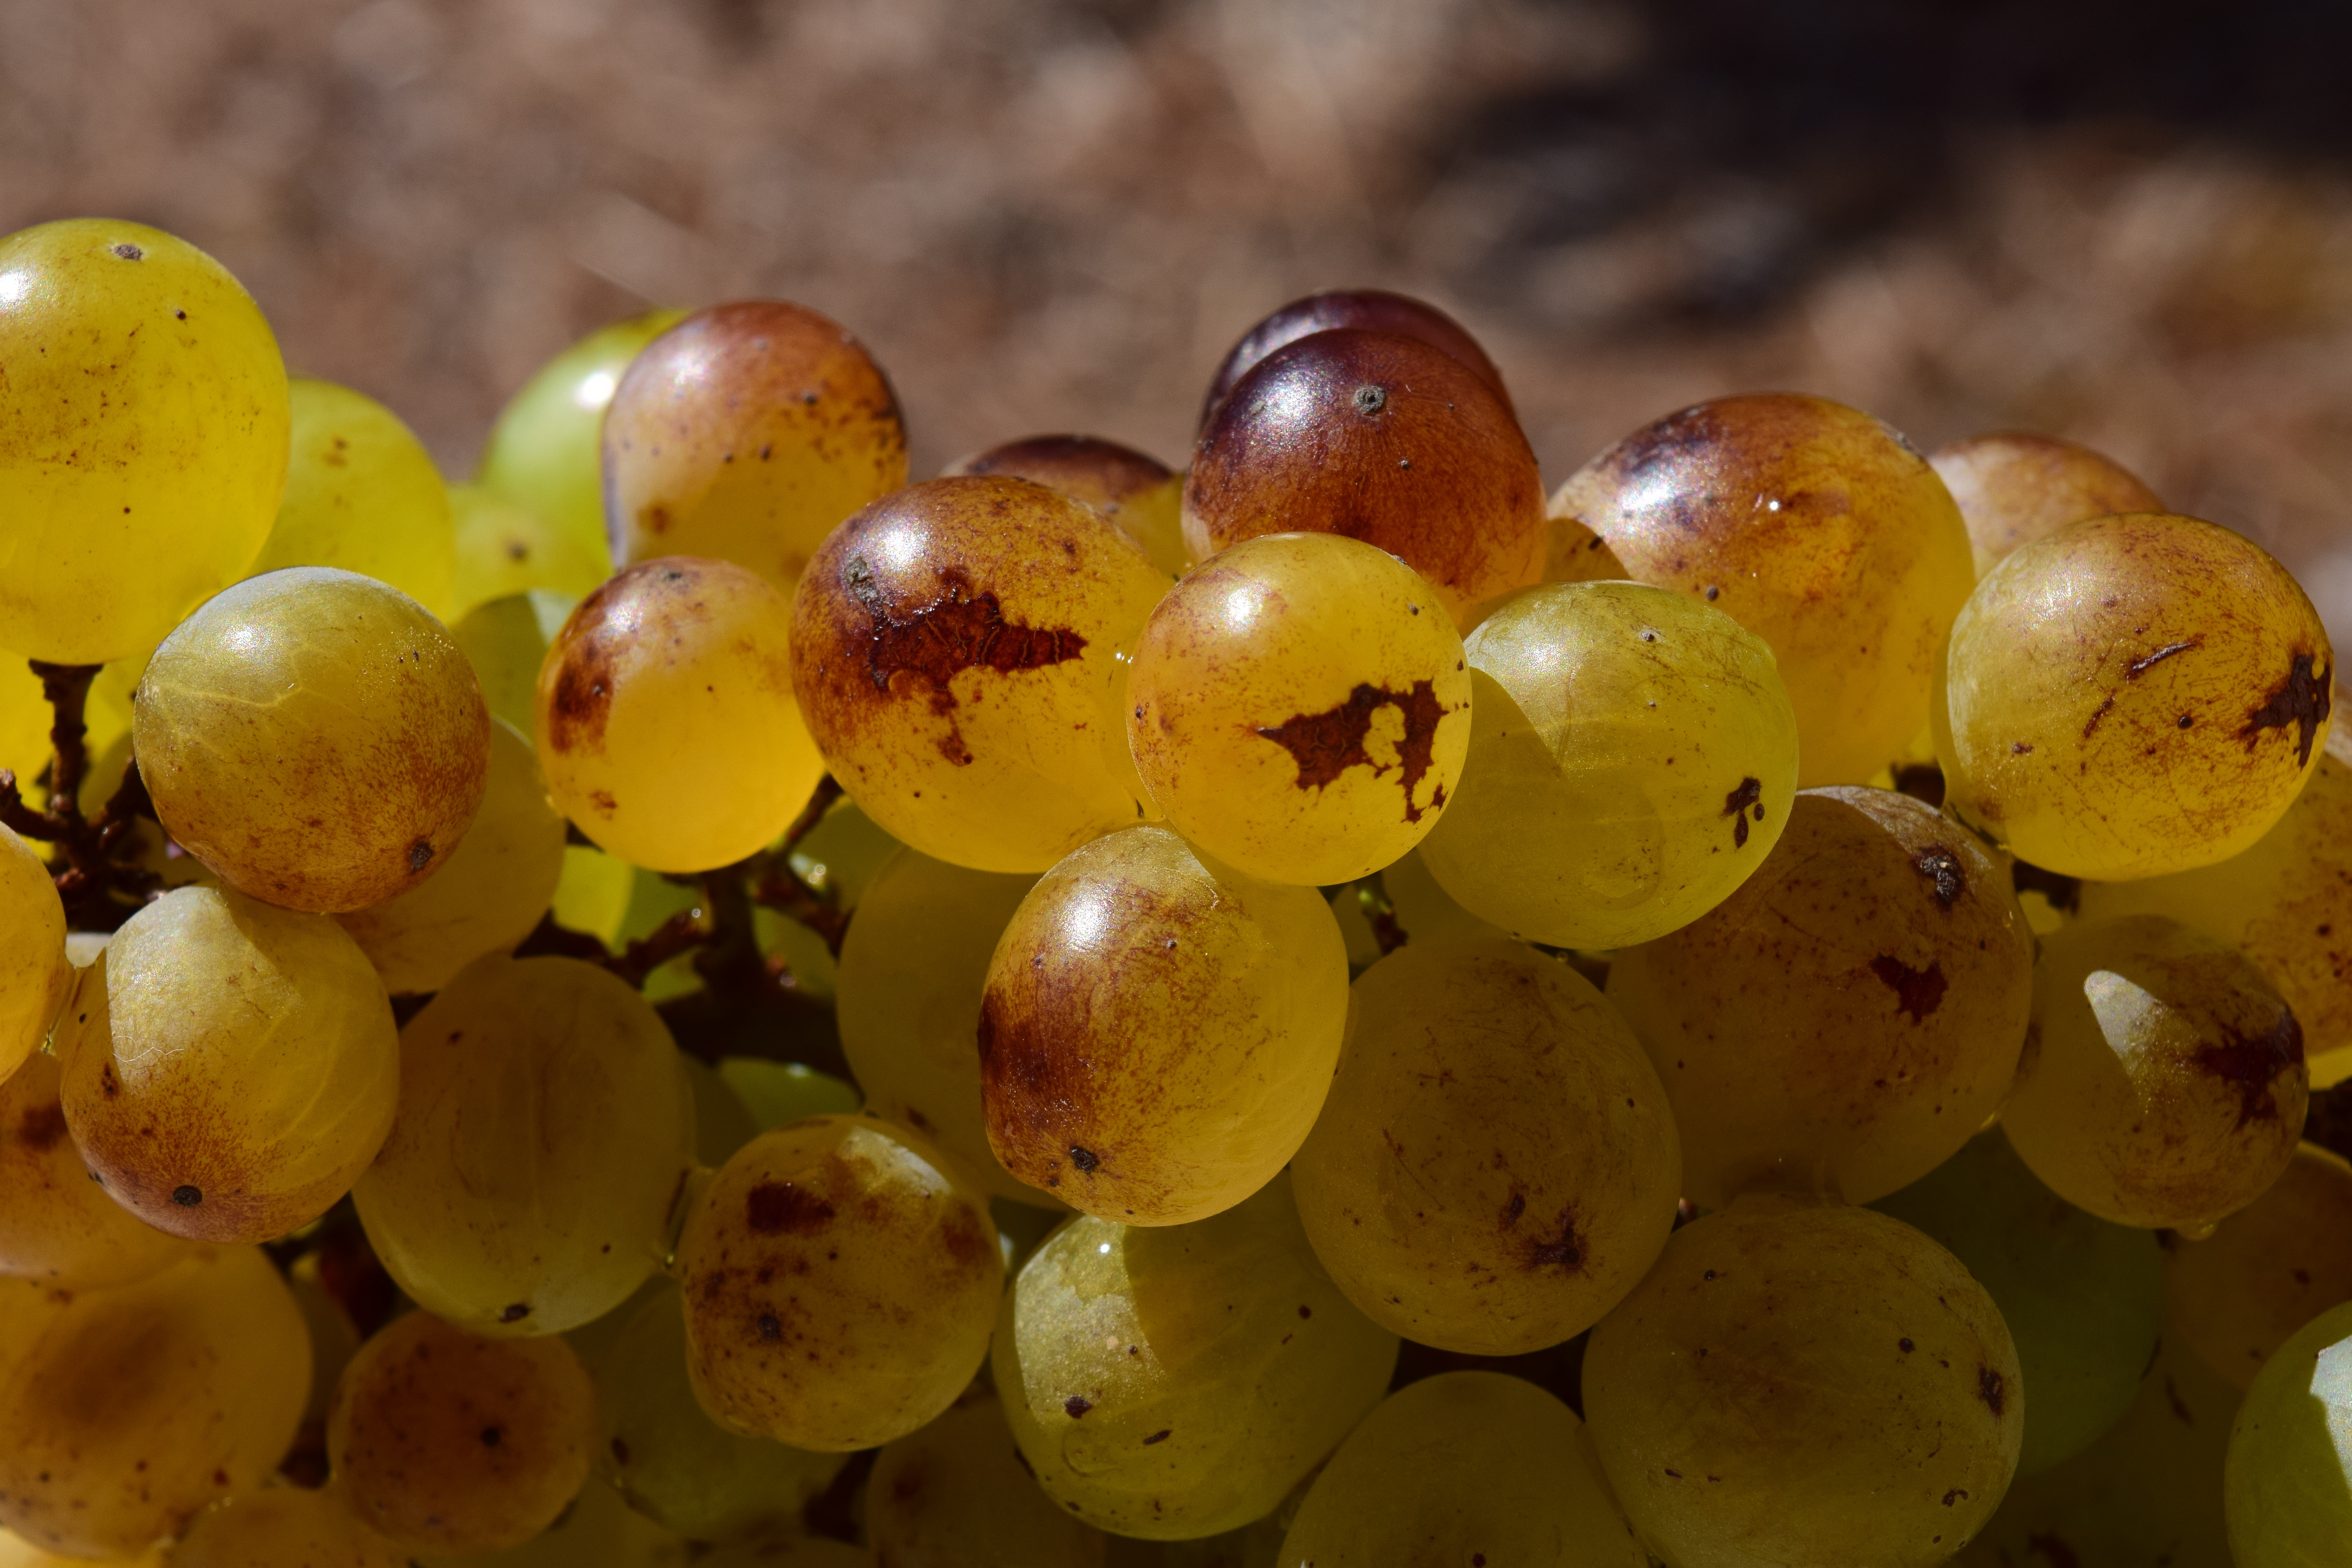
branch, plant, grape, vine, fruit, sweet, flower, ripe, food, green, produce, yellow, healthy, flora, berries, grapes, fruits, vitamins, macro photography, flowering plant, vitis, green grapes, table grapes, ripe grapes, land plant, grapevine family